Marchemaisons

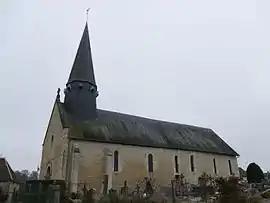
The church in Marchemaisons

Marchemaisons is a commune in the Orne department in north-western France.